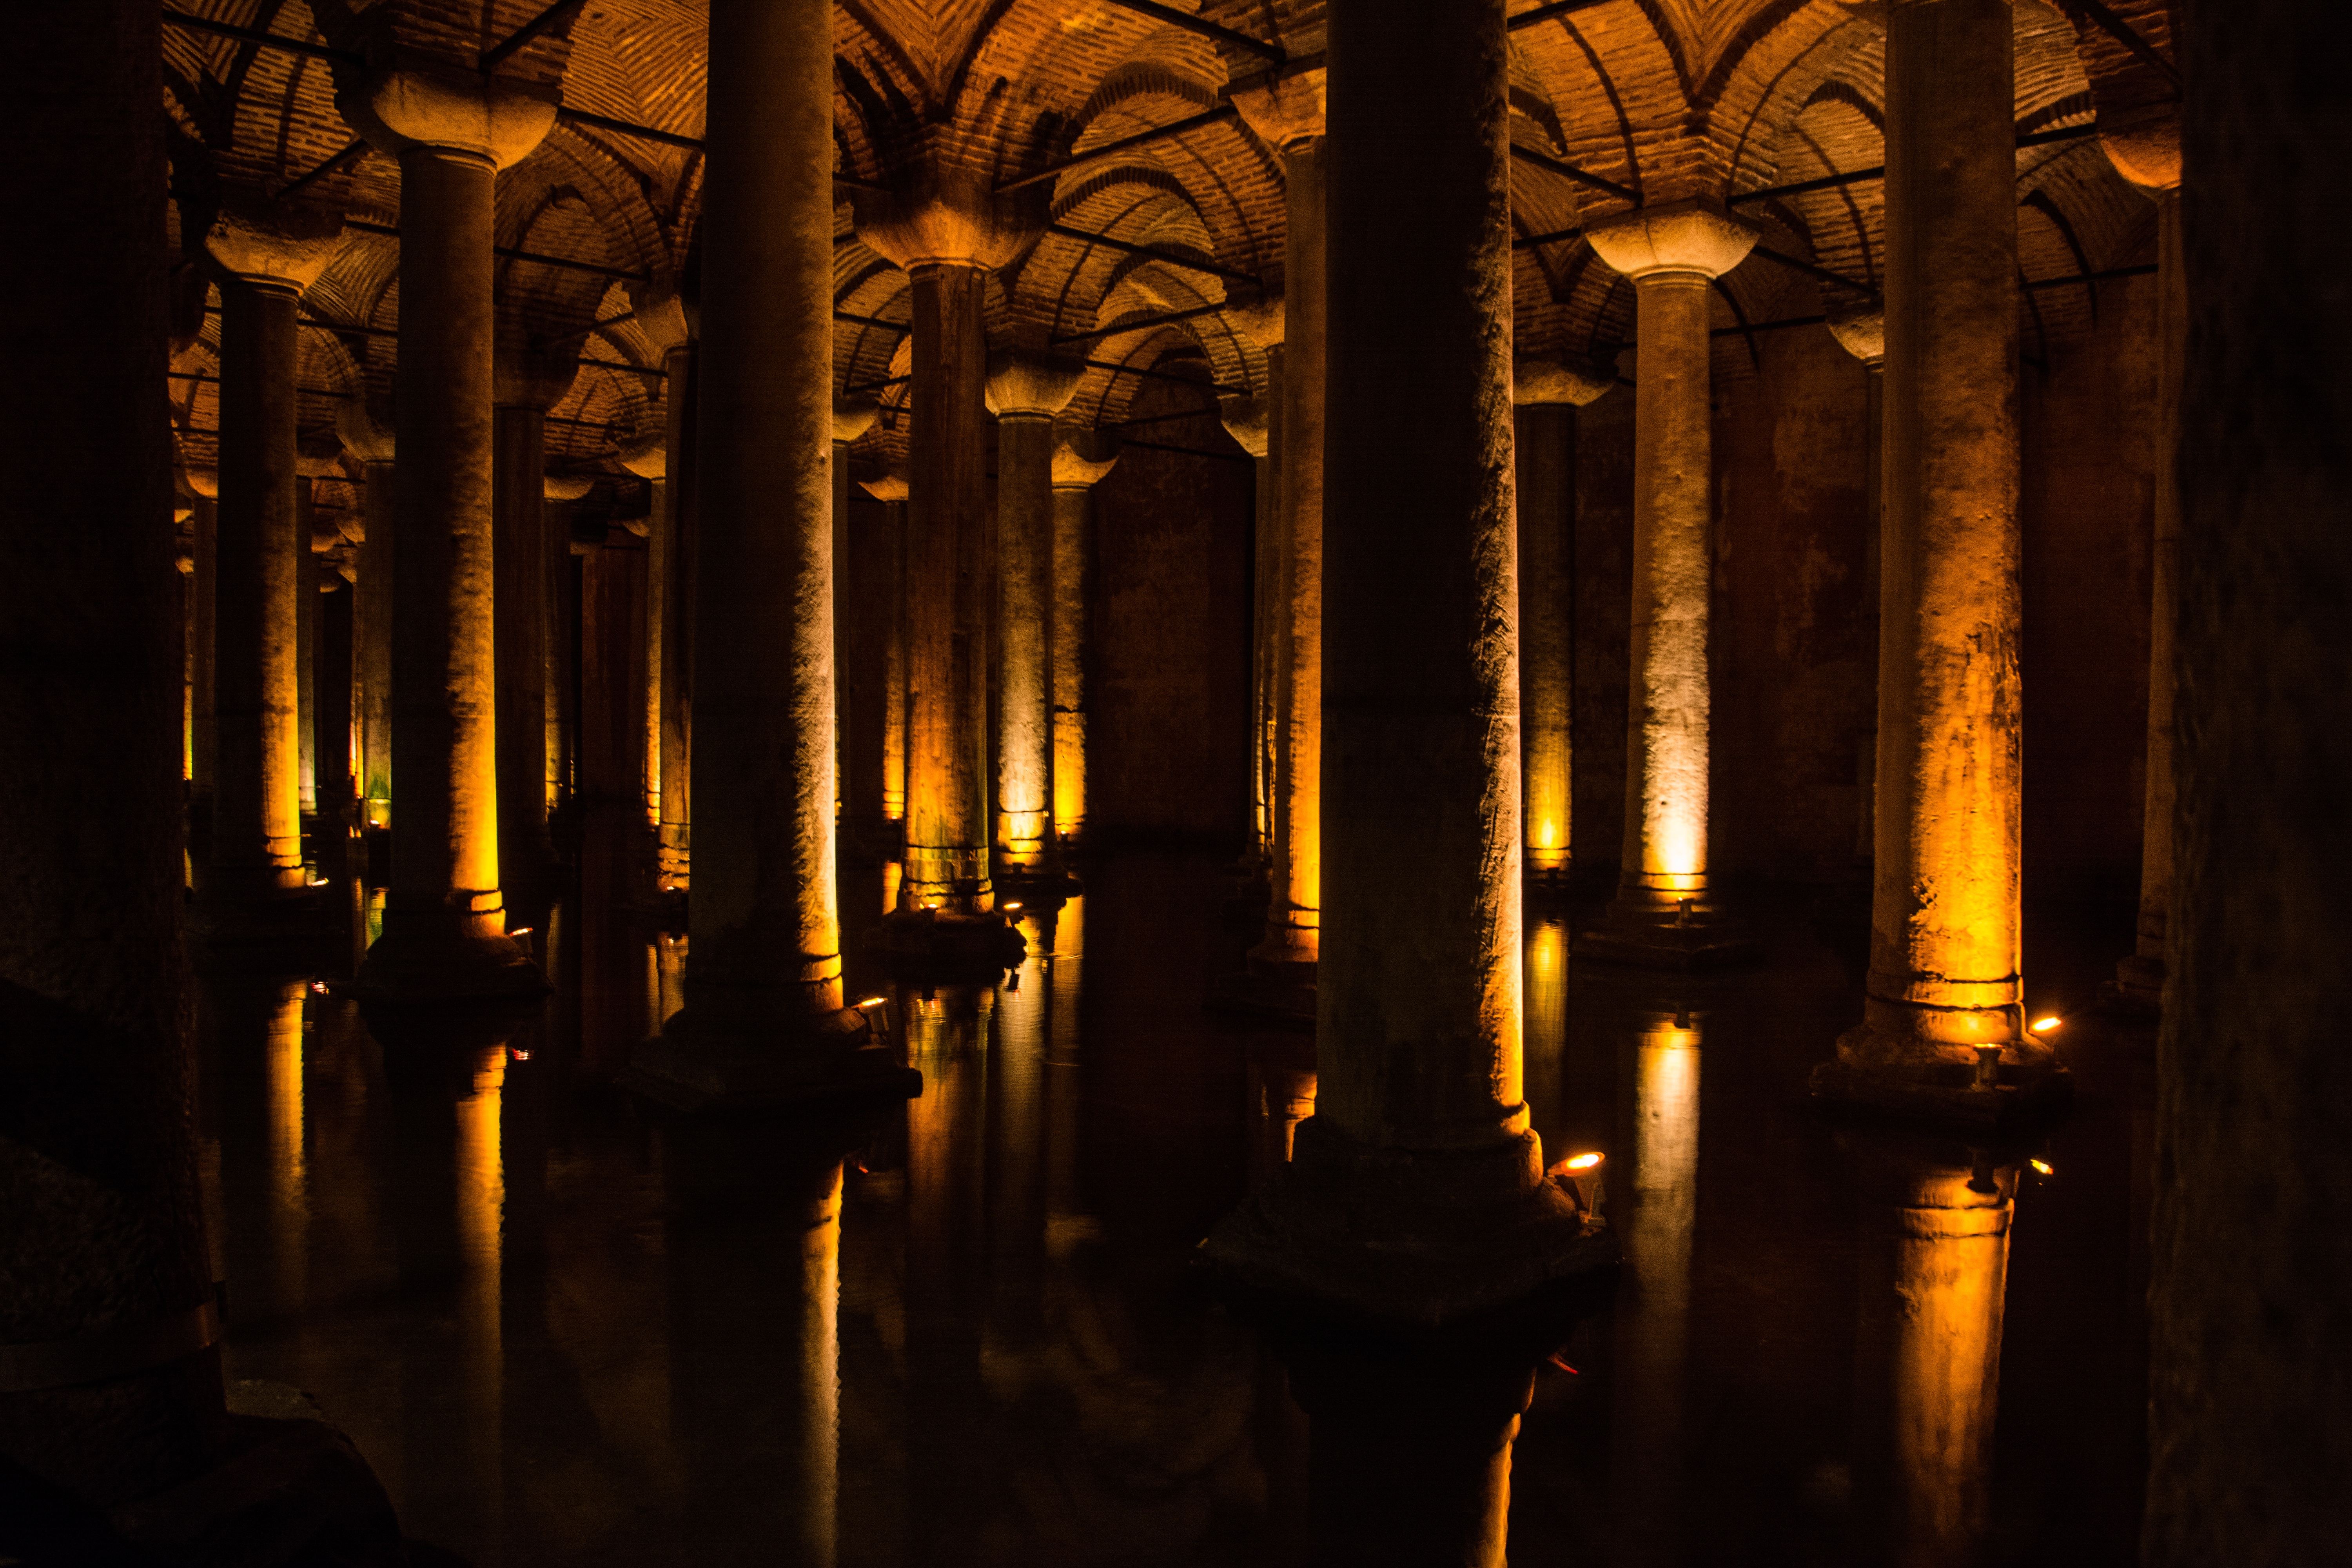
light, architecture, night, sunlight, evening, reflection, darkness, lighting, temple, turkey, symmetry, istanbul, cistern, columnar, byzantium, basilica cistern, sunken palace